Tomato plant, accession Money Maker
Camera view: horizontal (90 deg, fisheye); turntable rotation: 210 degrees
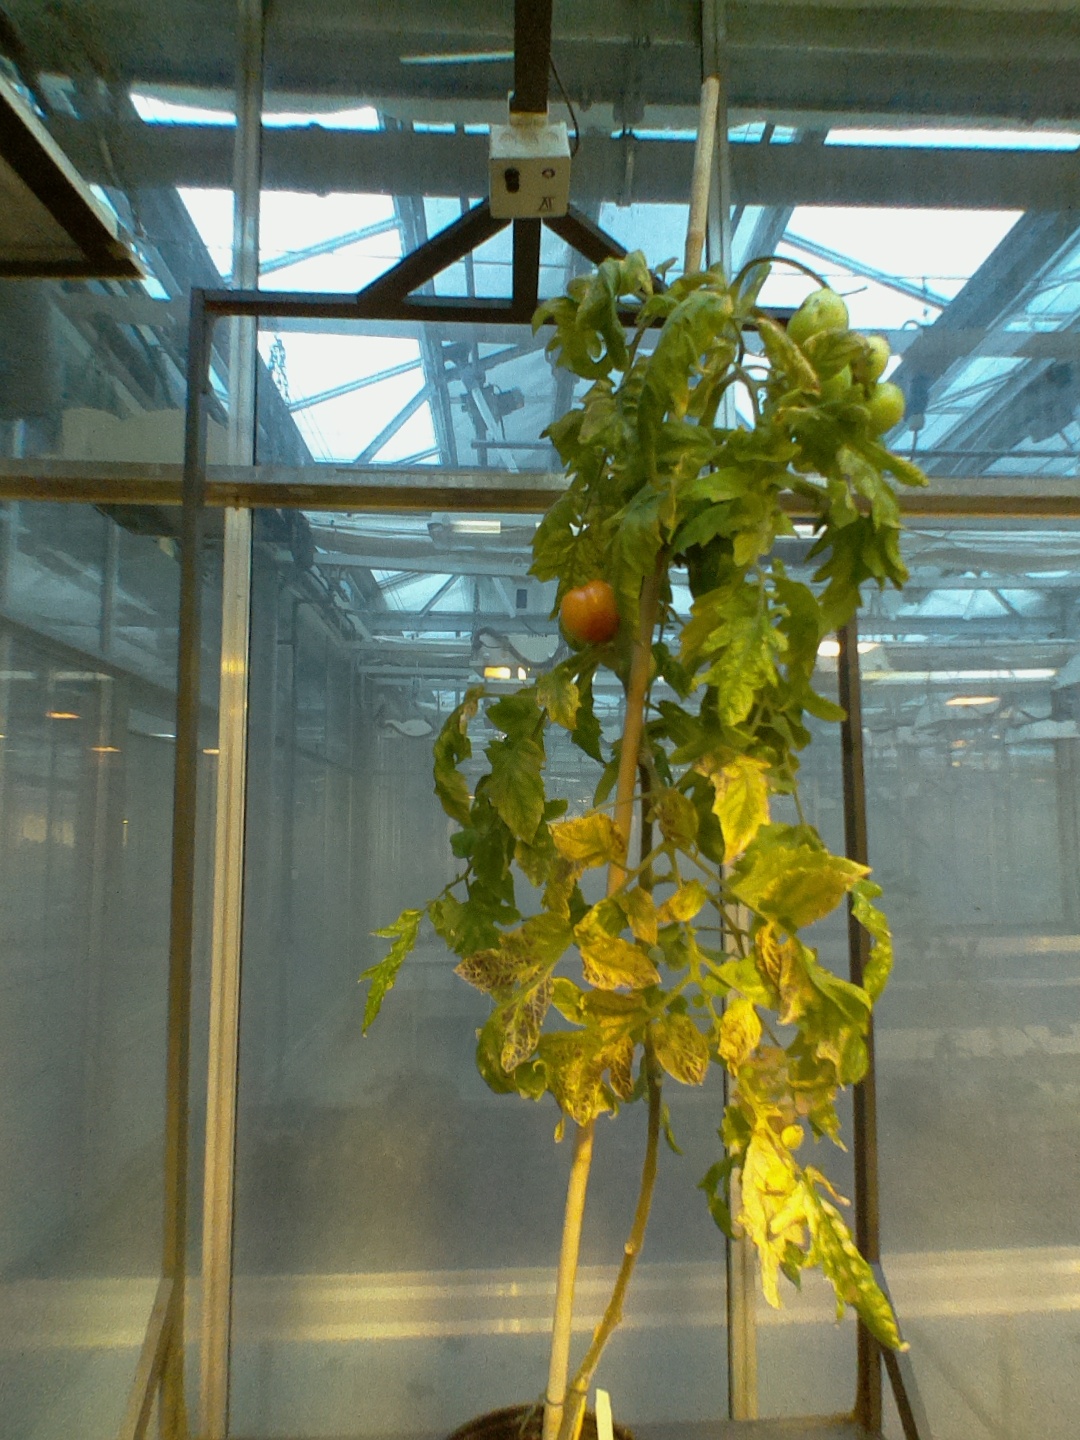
BBCH growth stage 79: 90% -100% of final fruit size